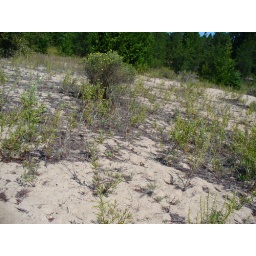
beach plant association (examine under higher magnification)